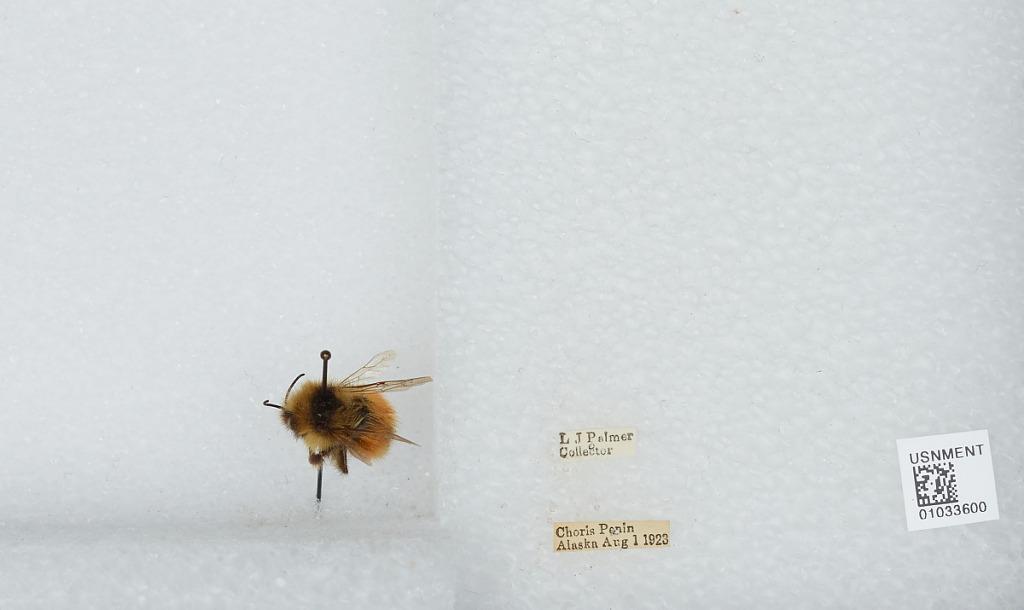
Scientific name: Bombus (Pyrobombus) sylvicola Kirby
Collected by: L. Palmer
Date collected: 1923-8-1
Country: United States
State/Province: Alaska
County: Northwest Arctic
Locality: Choris Peninsula
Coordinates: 66.2847, -161.881